Civil Constitution of the Clergy

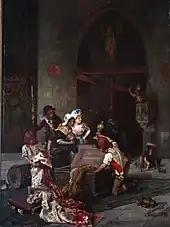
Victor Henri Juglar, "Plundering of a church during the French Revolution of 1793", Vizille, Museum of the French Revolution

Although the Constitutional Church remained tolerated, it did not escape the most violent phase of the Revolution unscathed; the National Convention considered Catholicism in any form suspicious. Eight Constitutional bishops were executed on the guillotine, three had been important political figures in the first years of the Revolution: Fauchet, Lamourette, and Gobel. In 1793 Fauchet, disgusted by the Jacobin excesses, joined the moderate bloc in the legislature. He voted in the Convention with the Girondins, exerted himself against the King’s condemnation, prohibited clerical marriage in his jurisdiction and expressed deep sorrow for the errors and scandals both of his political and ecclesiastical career. After the insurrection of 31 May – 2 June 1793, Fauchet was arrested and held at the Conciergerie. Along with his Girondin allies, he was brought before the Revolutionary Tribunal on 30 October, and was guillotined on the following day, after having administered the absolution to his friend Sillery.